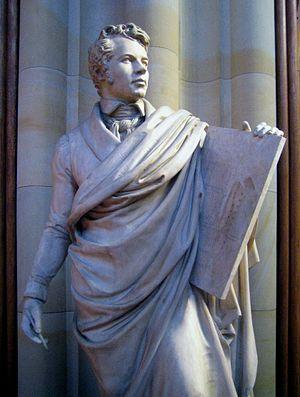
Christian Friedrich Tieck, né le 14 août 1776 à Berlin et mort le 24 mai 1851 à Berlin, est un sculpteur allemand appartenant à l'école de Berlin.